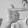
ASL letter: T